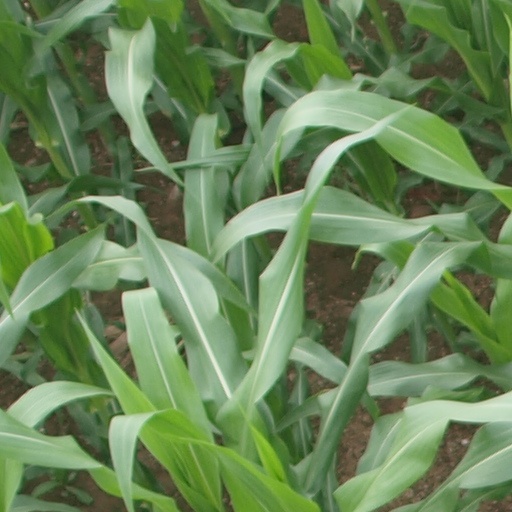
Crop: maize; corn